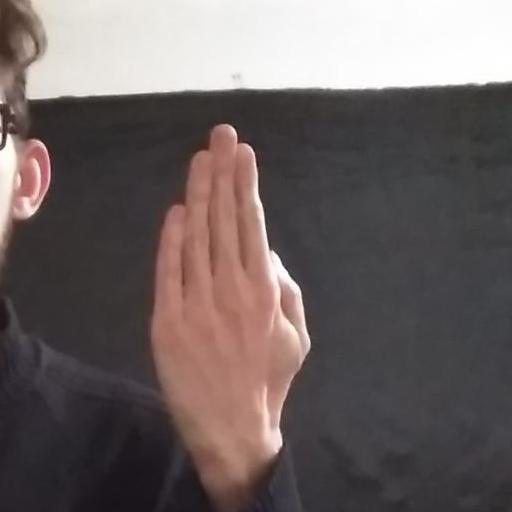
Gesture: stop_inverted